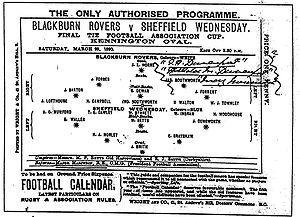
William Townley, appelé aussi parfois Billy Townley ou Bill Townley, est un footballeur puis entraîneur anglais, né le 14 février 1866 à Blackburn, Angleterre et décédé le 30 mai 1950 à Blackpool, Angleterre. Évoluant au poste d'ailier gauche, il est principalement connu pour ses saisons de joueur à Blackburn Rovers couronnées par 2 sélections en équipe d'Angleterre et pour avoir été l'un des pionniers de son sport en Allemagne où il a entraîné de nombreuses équipes, dont le Bayern Munich, et où il remportera trois titres de champion.